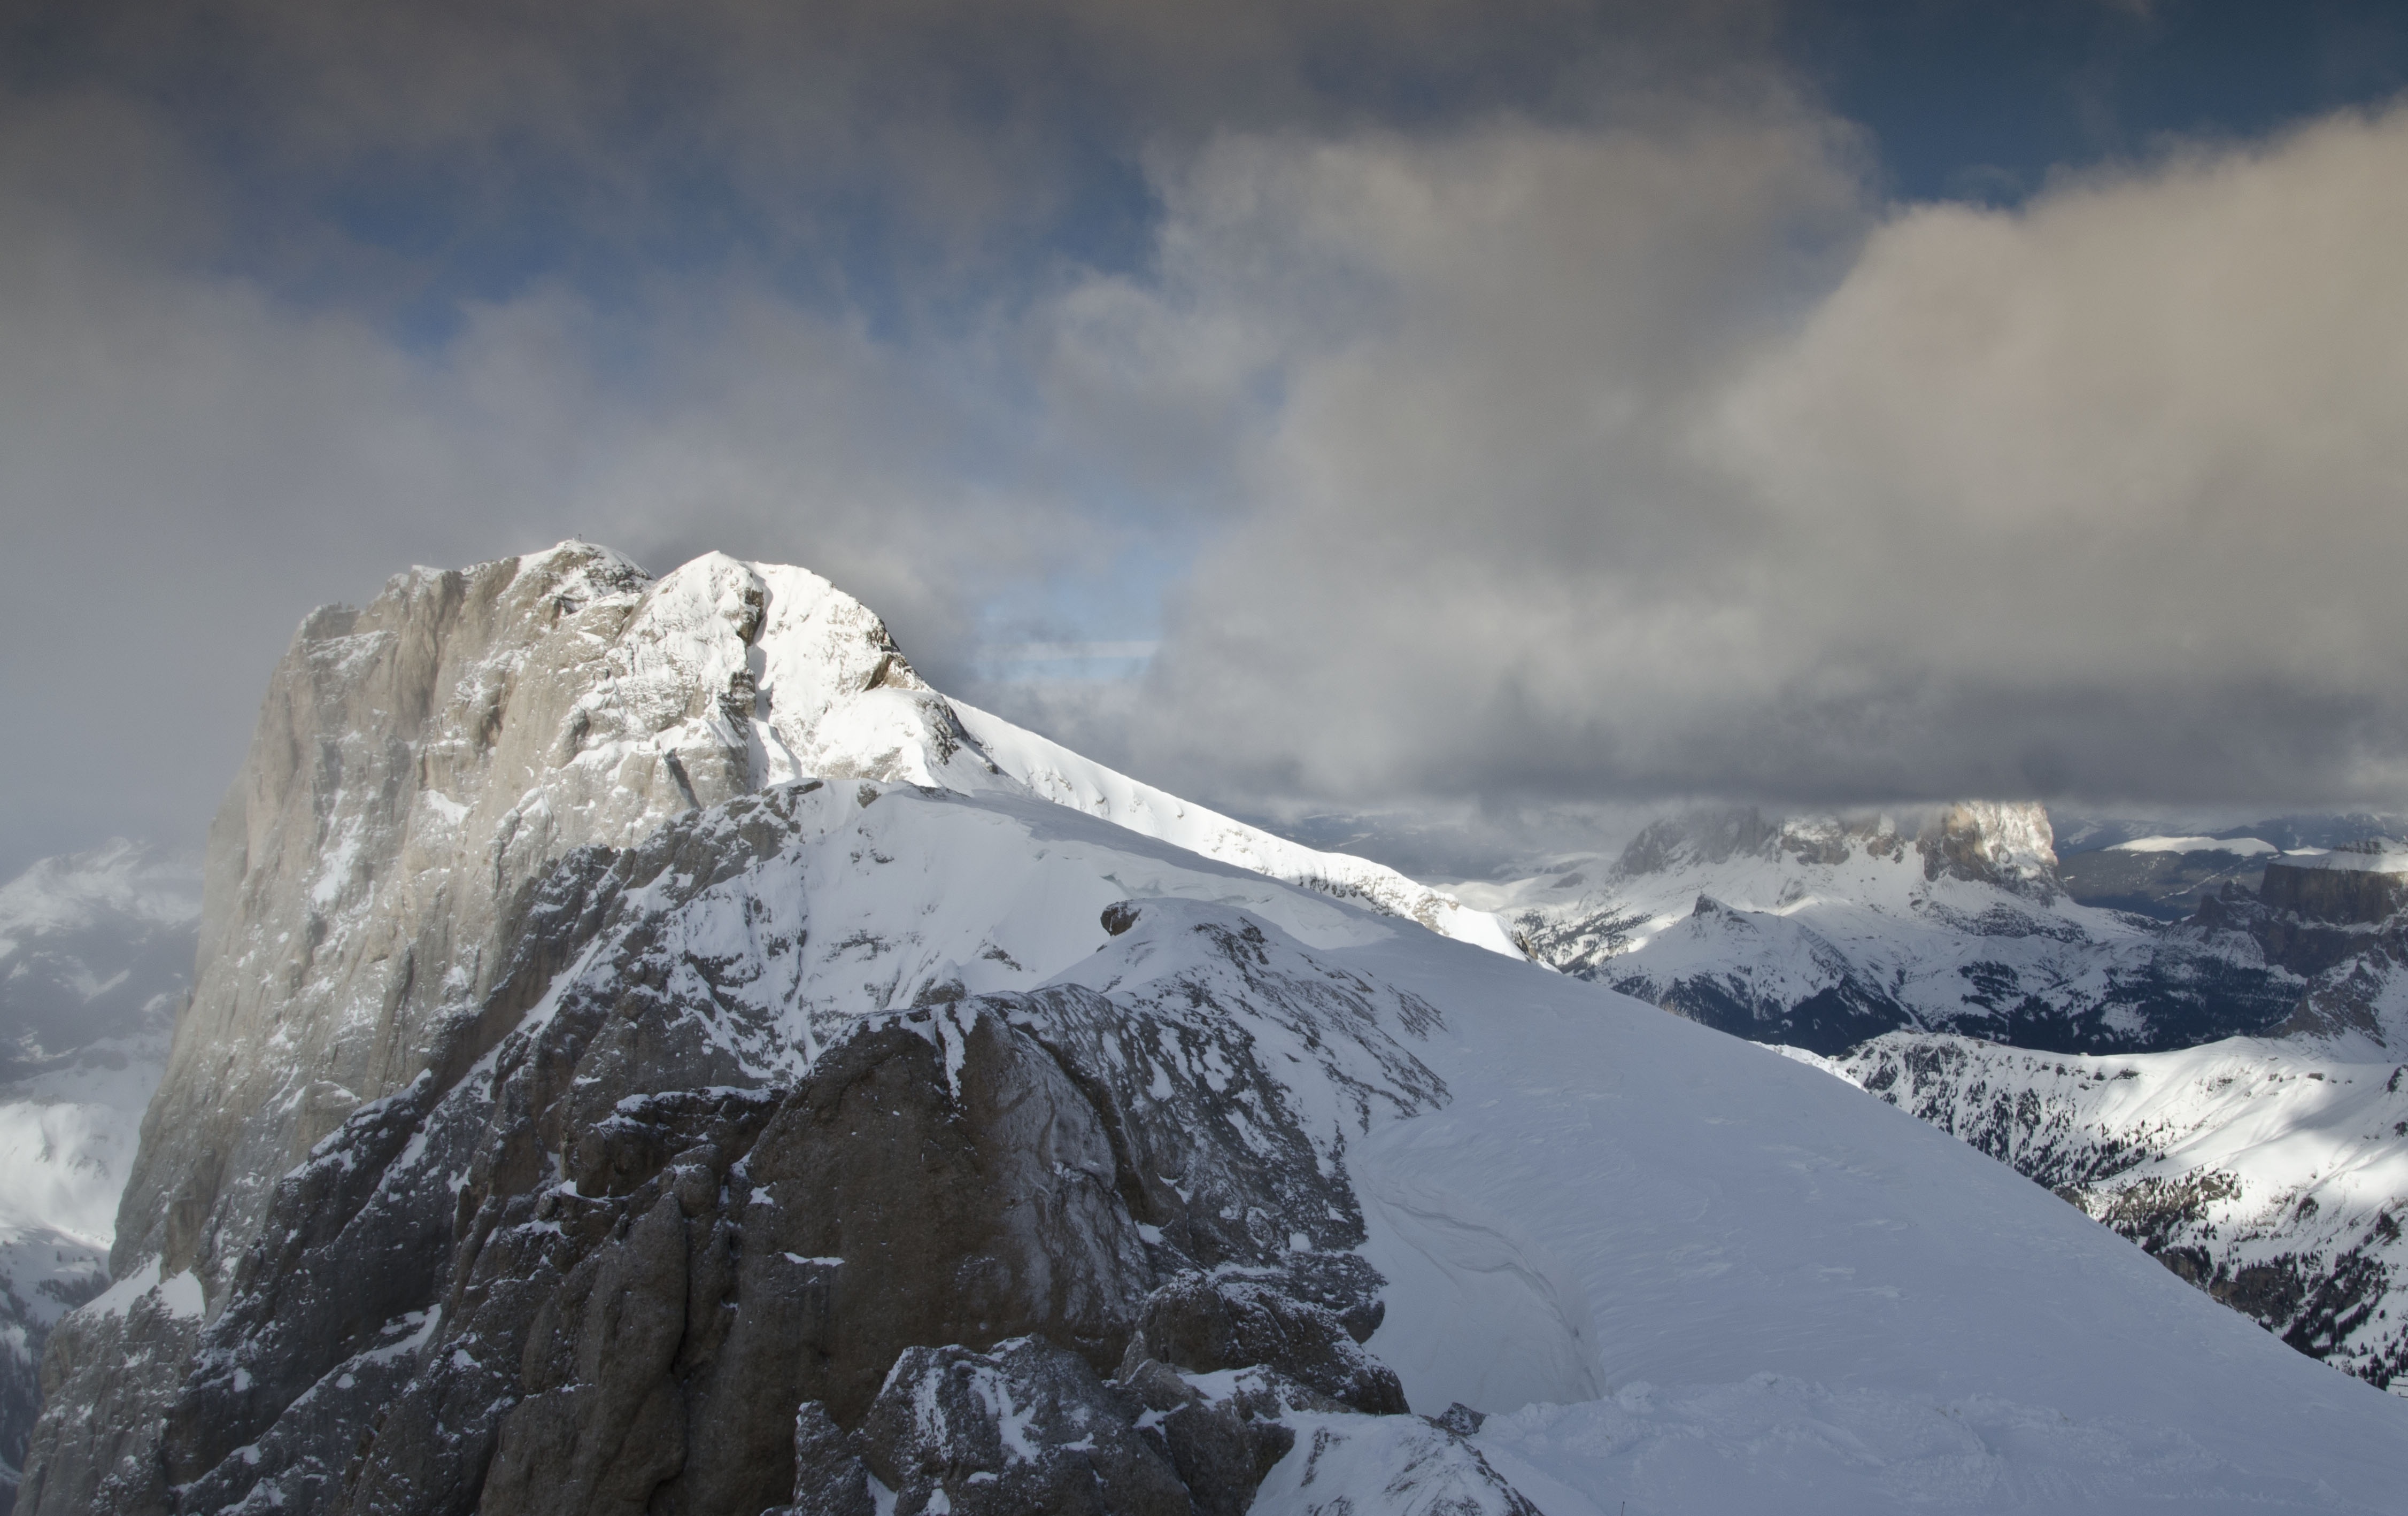
mountain, snow, winter, view, mountain range, weather, italy, terrain, season, ridge, summit, mountaineering, clouds, mountains, alps, top, landform, marmalade, the dolomites, the alps, geographical feature, mountainous landforms, geological phenomenon